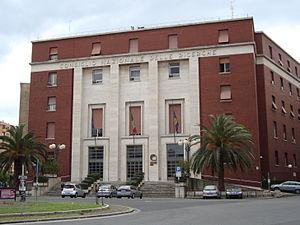
Conseil national de la recherche (Consiglio nazional delle ricerche) situé Piazzale Aldo Moro à Rome en Italie
Tiburtino est un quartiere situé au nord-est de Rome en Italie prenant son nom de la via Tiburtina qui le traverse. Il est désigné dans la nomenclature administrative par Q.VI et fait partie du Municipio II, IV et V. Sa population est de 24 430 habitants répartis sur une superficie de 3,7123 km².
Le Conseil national de la recherche ou CNR est l'organisme public italien chargé de développer, promouvoir, défendre, transférer, et valoriser l'activité de recherche italienne dans les principaux secteurs de développement des connaissances et de leurs applications scientifiques, technologiques, économiques, et sociales. Le CNR est dépendant du Ministère italien de l'instruction, de l'université et de la recherche. Son siège est situé sur la piazzale Aldo Moro, dans le quartier Tiburtino à Rome.